Christianity

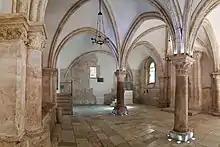
The Cenacle on Mount Zion in Jerusalem, claimed to be the location of the Last Supper and Pentecost

Christianity developed during the 1st century AD in Judaea as a Jewish Christian sect with Hellenistic influence of Second Temple Judaism. An early Jewish Christian community was founded in Jerusalem under the leadership of the three Pillars of the Church, namely James the Just, Peter, and John.